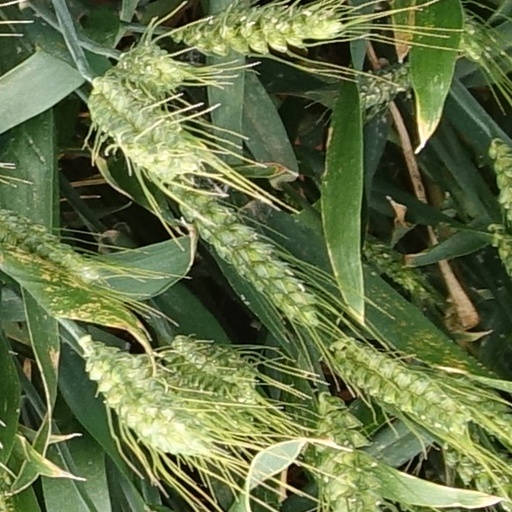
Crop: wheat